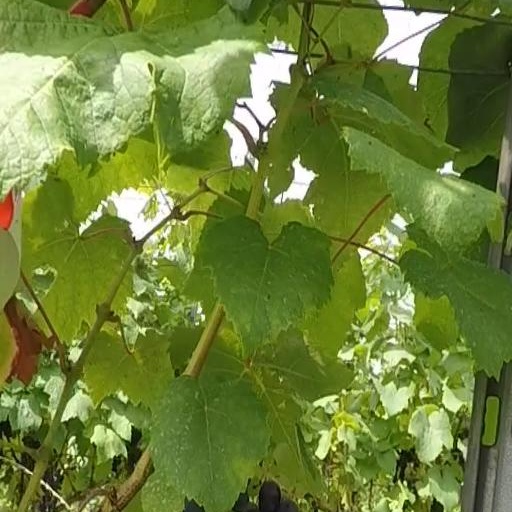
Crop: grape